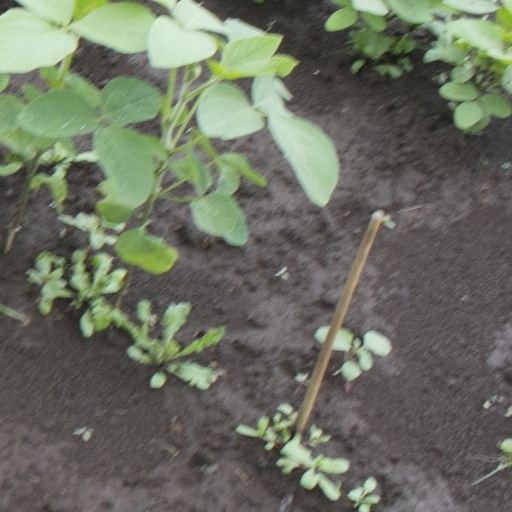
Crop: soybean